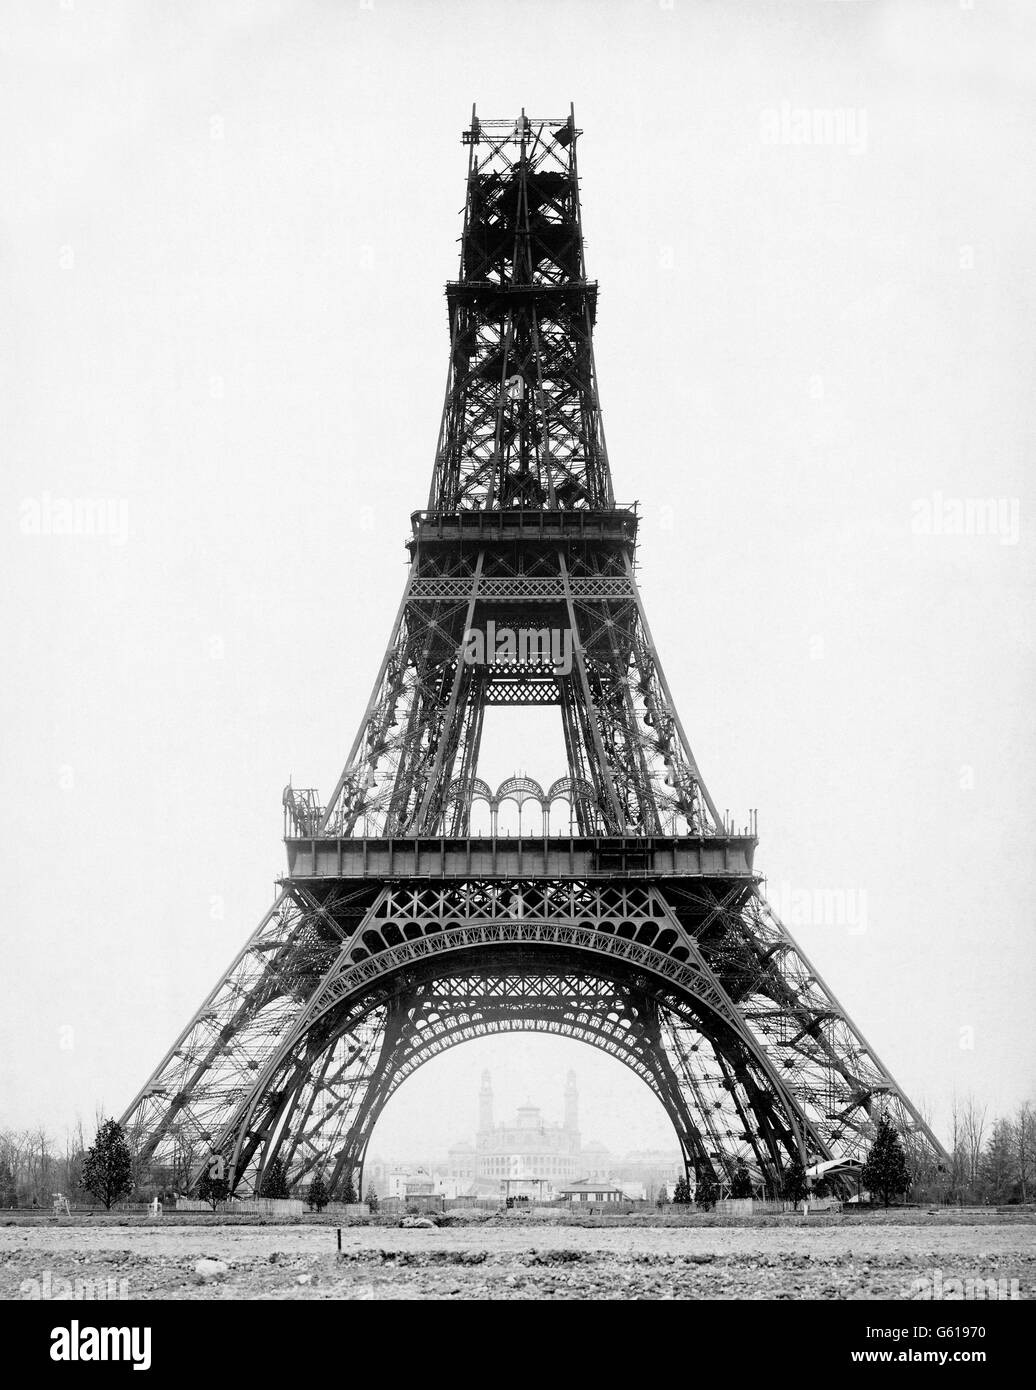
Landmark: Eiffel Tower